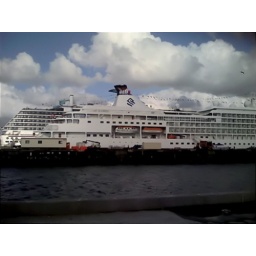
Busy day at the San Diego cruise ship terminal when three ships were in port, a rather unsual event.